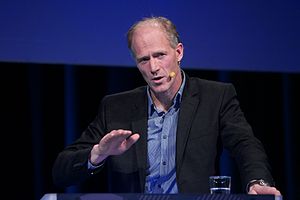
Børge Ousland
Børge Ousland på Zero-konferencen 2010